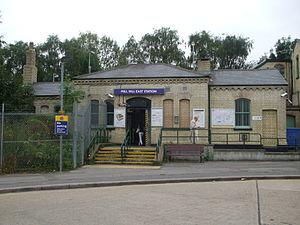
Mill Hill East est une station du métro de Londres.